Rubredoxin

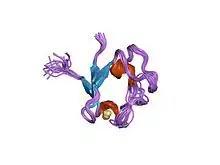
rubredoxin domain ii from pseudomonas oleovorans

Rubredoxins are a class of low-molecular-weight iron-containing proteins found in sulfur-metabolizing bacteria and archaea. Sometimes rubredoxins are classified as iron-sulfur proteins; however, in contrast to iron-sulfur proteins, rubredoxins do not contain inorganic sulfide. Like cytochromes, ferredoxins and Rieske proteins, rubredoxins are thought to participate in electron transfer in biological systems. Recent work in bacteria and algae have led to the hypothesis that some rubredoxins may instead have a role in delivering iron to metalloproteins.